Heinie Berger

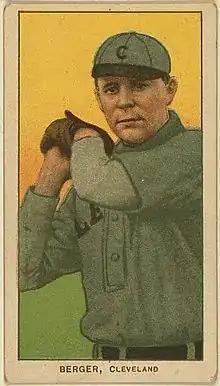
Berger baseball card, c. 1911

Berger, a native of Greenfield, Indiana, started his professional baseball career with the Spring Lake Park semi-pro team. In 1905 and 1906 he won 25 and 28 games respectively with the Columbus Senators of the American Association before coming to the majors.